Mexican-American literature

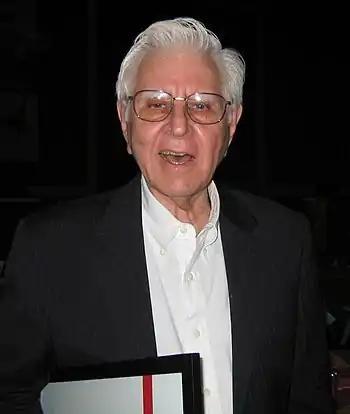
Rodolfo Acuña an American historian, professor emeritus at California State University, Northridge, and a scholar of Chicano studies.

"Con Safos Magazine" is an independent Chicano literary journal first published in Los Angeles between 1968 and 1972, and then revived in 1995.